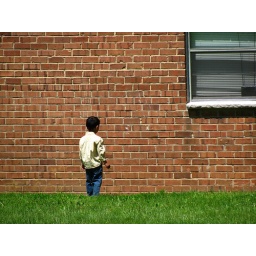
Ahsan with his favorite yellow flower and yellow shirt, in his time and space